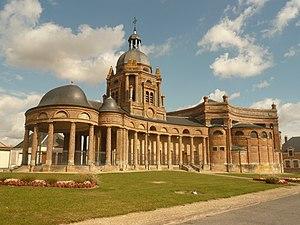
Eglise Saint-Didier du XVIIe siècle, protégée au titre des Monuments Historiques le 3 mai 1913
L'église Saint-Didier d'Asfeld est l'église paroissiale de la ville d'Asfeld dans le département des Ardennes.